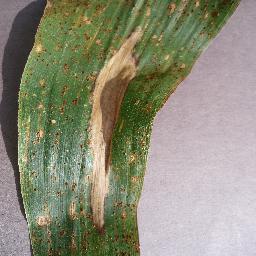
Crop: corn
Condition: (maize)_northern_blight